Tushpa

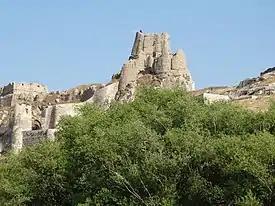
The Van Citadel

Tushpa was the capital of the Urartian kingdom in the 9th century BC. The early settlement was centered upon the steep-sided bluff now referred to as Van Fortress ("Van Kalesi"), not far from the shores of Lake Van and a few kilometers west of the modern city of Van.